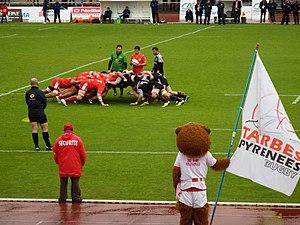
La saison 2015-2016 de l'Union sportive dacquoise est la douzième saison du club landais en seconde division du championnat de France, la septième consécutive depuis son retour au sein de l'antichambre de l'élite du rugby à XV français.
Cette page présente la saison 2015-2016 du Tarbes PR en Pro D2.
Le Stado Tarbes Pyrénées rugby est un club français de rugby à XV basé à Tarbes. Vainqueur de la Coupe de l'Espérance 1919, et double champion de France, il évolue pour la saison 2020-2021 en Nationale.